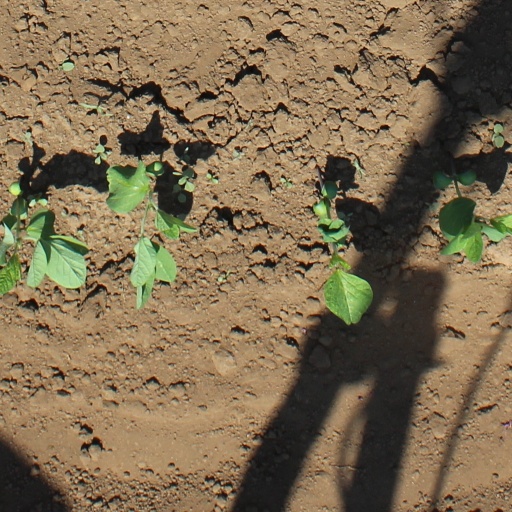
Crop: soybean